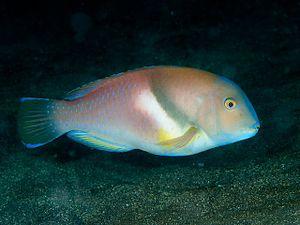
Choerodon est un genre de poissons de la famille des Labridae.